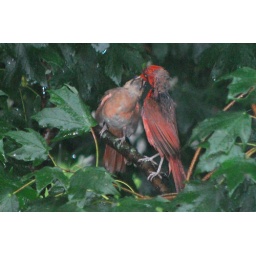
Two cardinals in a tree near the house are working on personal relationships